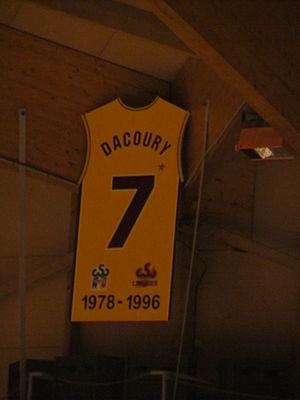
Le maillot retiré de Richard Dacoury à Beaublanc au club français de basket-ball Limoges CSP.
La Ligue nationale de basket est une association sportive regroupant les équipes professionnelles de basket-ball en France. La LNB est créée en 1987 bien que le premier championnat de France ait lieu en 1921
Le Limoges Cercle Saint-Pierre, encore appelé Limoges CSP ou CSP, est un club de basket-ball français, créé en 1929 et basé à Limoges.
Le championnat de France de basket-ball, nommé Nationale 1 jusqu'en 1993, Pro A de 1993 à 2018, puis Jeep Élite depuis le 1ᵉʳ mars 2018 est une compétition annuelle mettant aux prises les dix-huit meilleurs clubs professionnels de basket-ball en France. Le premier titre de champion de France est décerné en 1921. Depuis 1987, c'est la Ligue nationale de basket-ball qui organise la compétition.
Cet article présente l'histoire du Limoges Cercle Saint-Pierre.
Richard Dacoury, né le 6 juillet 1959 à Abidjan est un joueur français de basket-ball. Il est parmi les sportifs français les plus titrés avec quatre coupes d'Europe, dont la coupe des clubs champions 1993. Longtemps fidèle à son club du CSP Limoges, il termine sa carrière au PSG Racing, club avec lequel il remporte son neuvième titre de Champion de France lors de son avant-dernière saison.